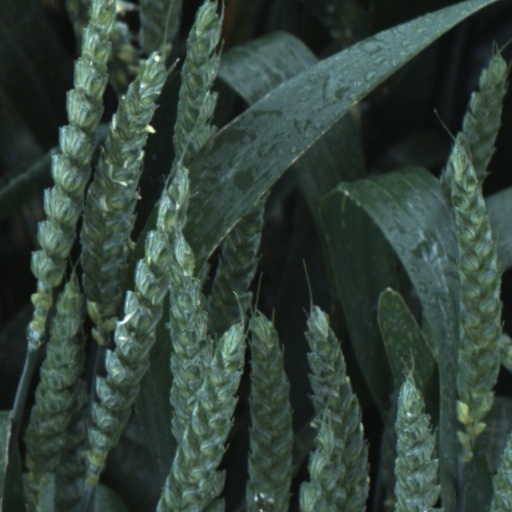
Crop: wheat